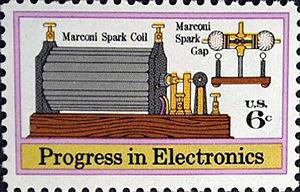
Un émetteur à étincelles désigné aussi comme émetteur à ondes amorties est un dispositif destiné à produire des ondes électromagnétiques amorties de classe B composées de séries successives d'oscillations dont l'amplitude, après avoir atteint un maximum, diminue graduellement, les trains d'ondes étant manipulés suivant un code télégraphique par fréquences radioélectriques. Dès 1887 ces appareils ont servi d'émetteurs pour la plupart des transmissions en télégraphie sans fil ainsi qu'aux toutes premières démonstrations de transmission hertzienne. Le procédé est à présent abandonné en faveur des ondes entretenues.